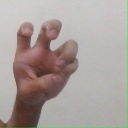
अक्षर: छ